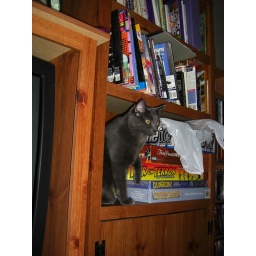
A mix of cat pictures taken over the last couple of days. Loki, my gray cat just lying low